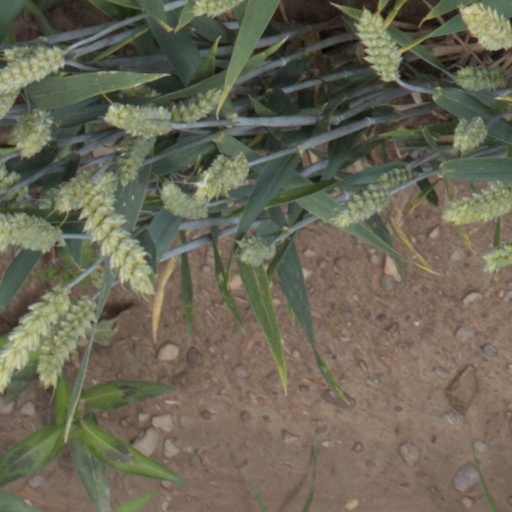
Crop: wheat